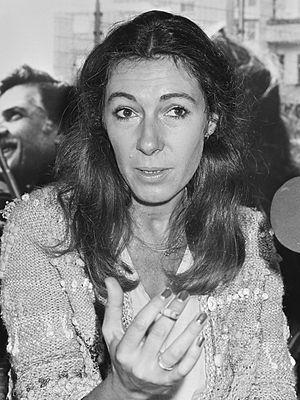
Jeanine Meerapfel, née le 14 juin 1943 à Buenos Aires, est une réalisatrice, scénariste, journaliste et professeure d'université germano-argentine.